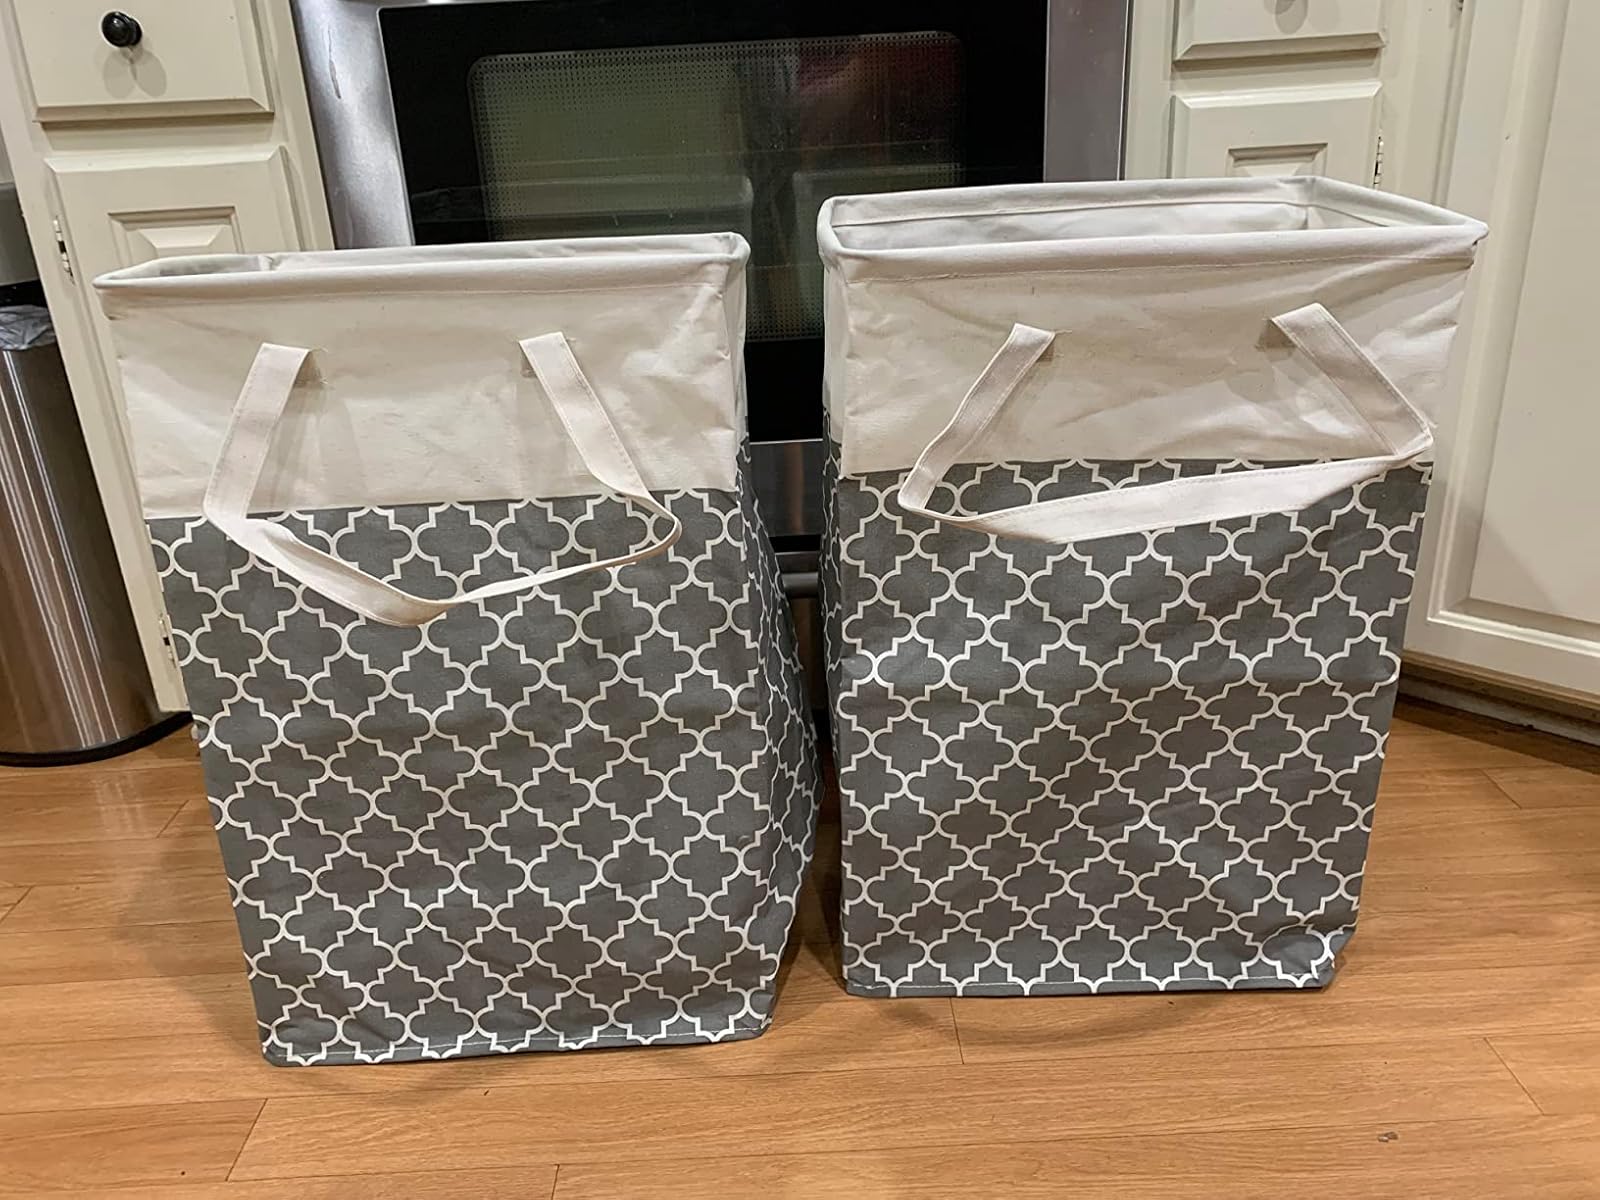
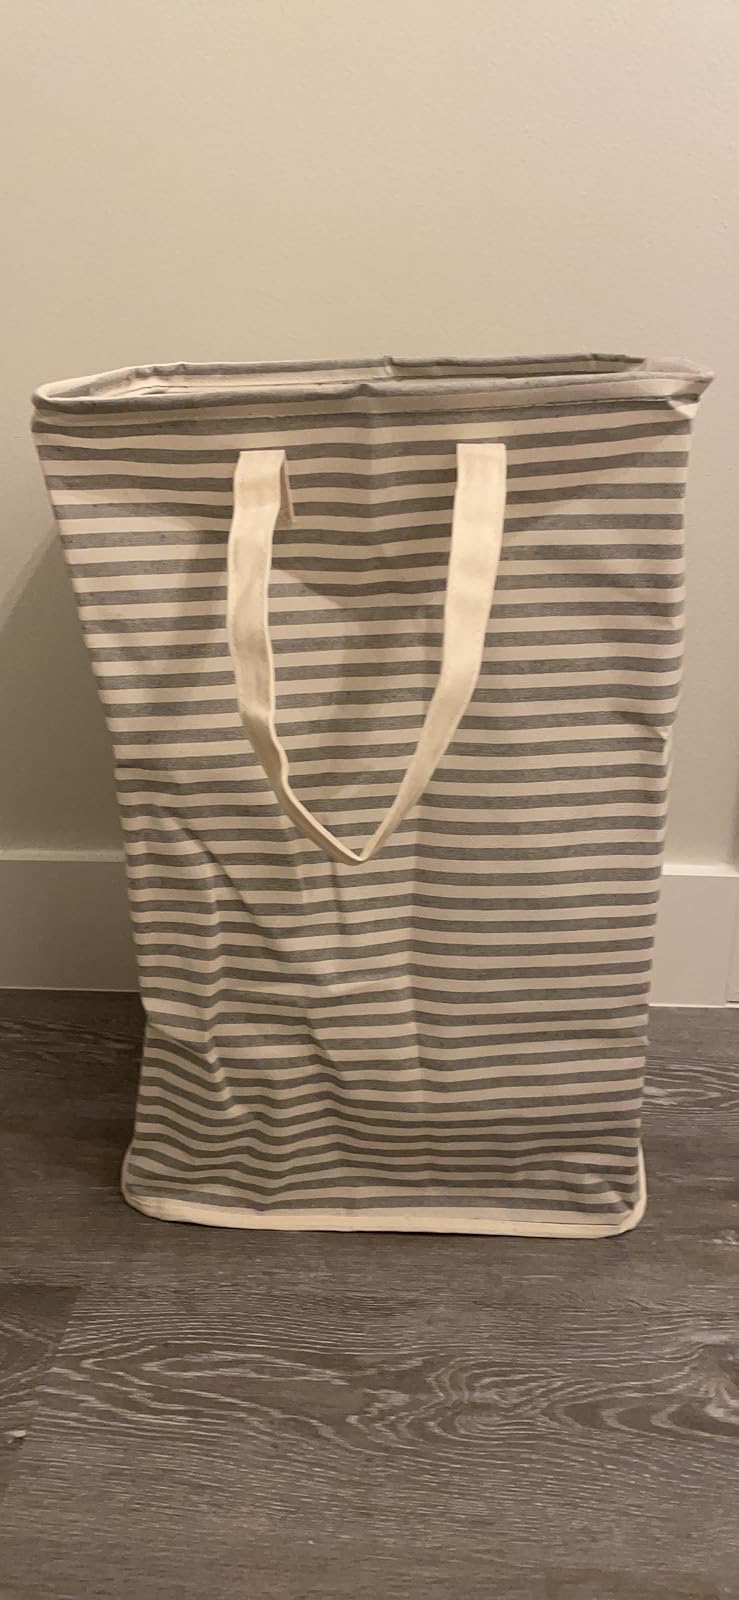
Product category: items_hamper
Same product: no